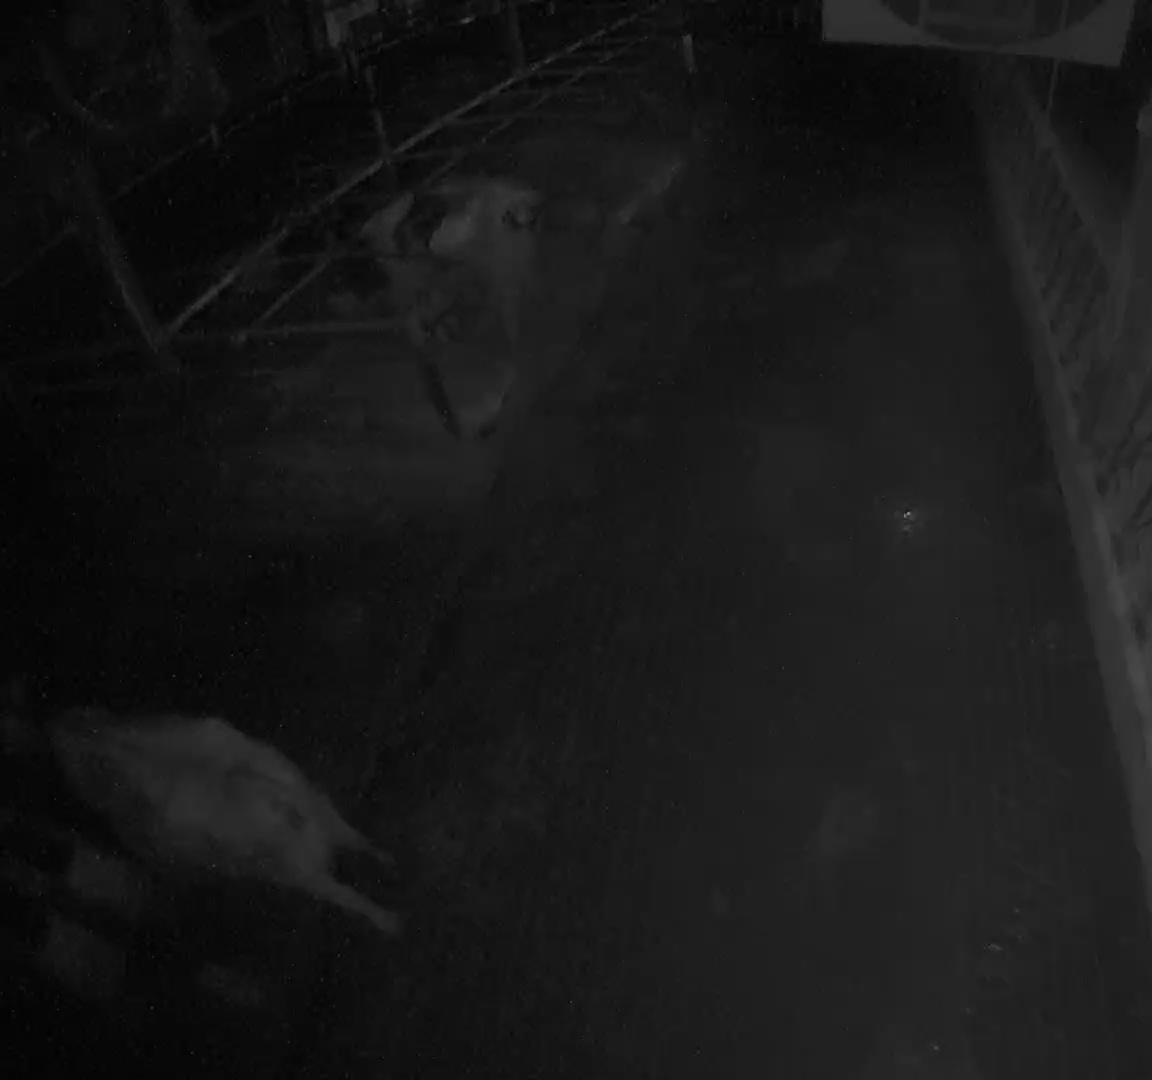
Number of cows: 2